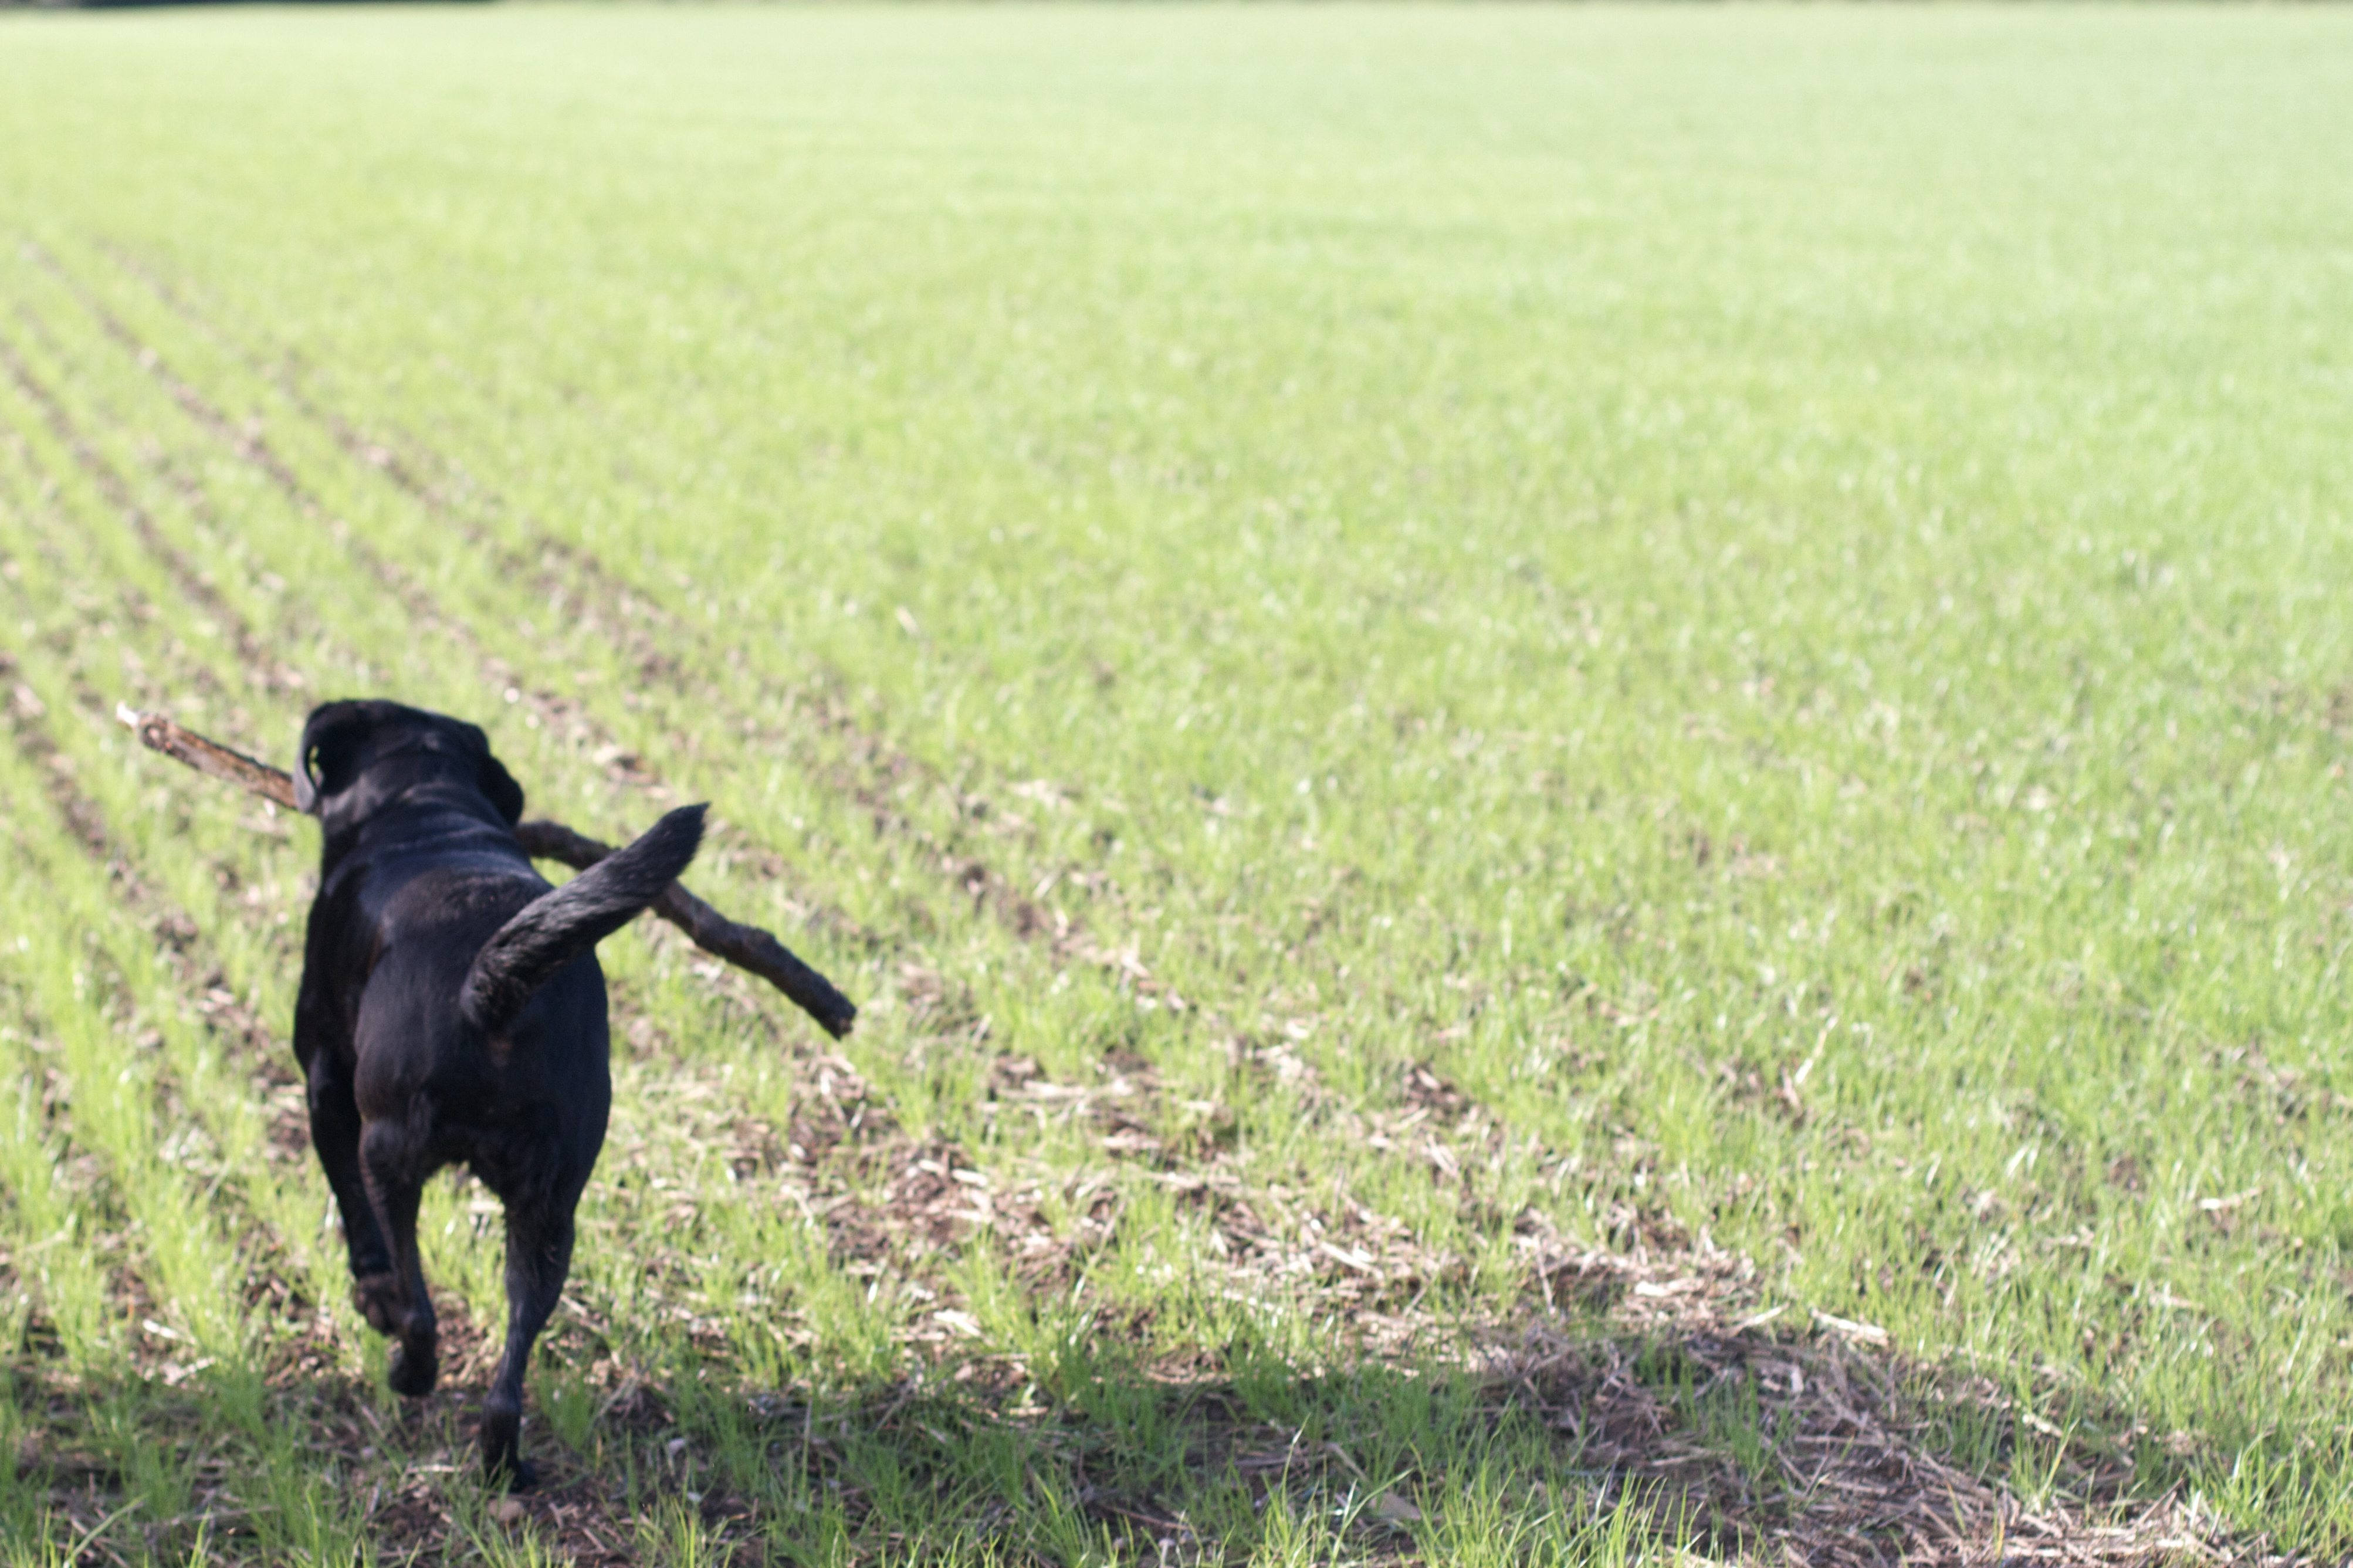
grass, field, lawn, meadow, prairie, dog, pasture, mammal, grassland, vertebrate, grass family, dog like mammal